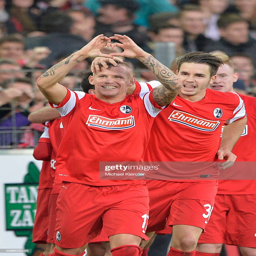
soccer player celebrates with soccer player after scoring their second goal during the match .